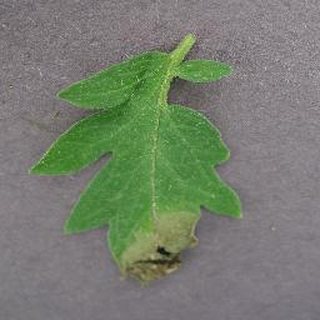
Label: tomato_late_blight